Mississippi River

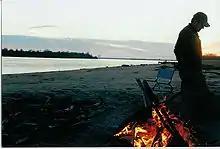
Campsite at the river in Arkansas

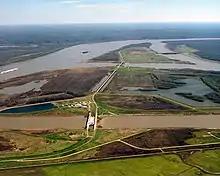
The Old River Control Structure complex. View is to the east-southeast, looking downriver on the Mississippi, with the three dams across channels of the Atchafalaya River to the right of the Mississippi. Concordia Parish, Louisiana is in the foreground, on the right, and Wilkinson County, Mississippi, is in the background, across the Mississippi on the left.

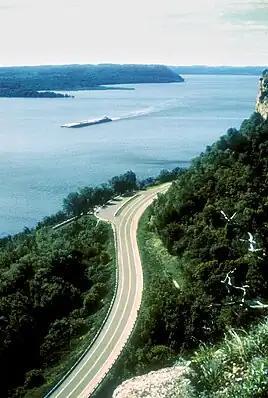
Great River Road in Wisconsin near Lake Pepin (2005)

In 1519 Spanish explorer Alonso Álvarez de Pineda became the first recorded European to reach the Mississippi River, followed by Hernando de Soto who reached the river on May 8, 1541, and called it "Río del Espíritu Santo" ("River of the Holy Spirit"), in the area of what is now Mississippi. In Spanish, the river is called "Río Mississippi".